Luke E. Hart

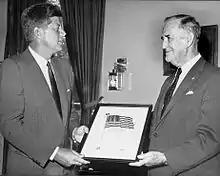
President John F. Kennedy and Luke E. Hart in 1961

Luke Edward Hart (July 31, 1880 – February 19, 1964) was the tenth Supreme Knight of the Knights of Columbus, serving from September 1, 1953, until his death on February 19, 1964.